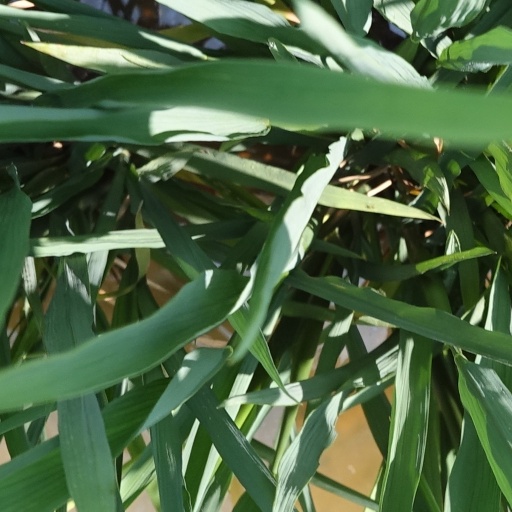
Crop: rice